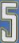
Number: 5